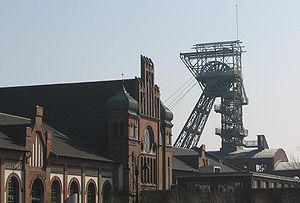
Ruhr-distriktet / Historie / Middelalder og begyndende industrialisering
En af de mange kulminer, der var hovedårsagen til Ruhr-distriktets enorme vækst
Ruhr-distriktet, eller bare Ruhr, er en flerkernebyregion i delstaten Nordrhein-Westfalen i Tyskland, og består af flere store, tidligere industribyer mellem floderne Ruhr i syd, Rhinen i vest og Lippe i nord.